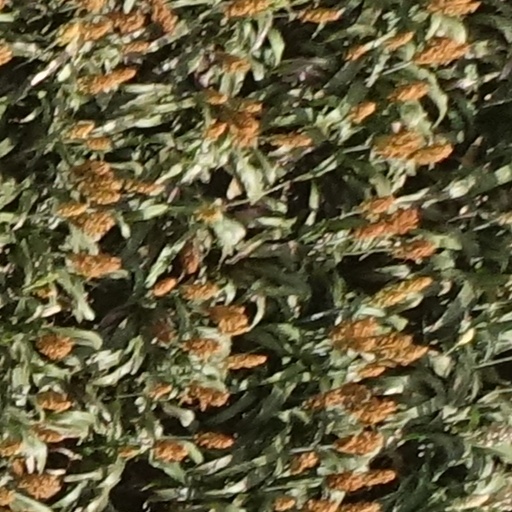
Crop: sorghum